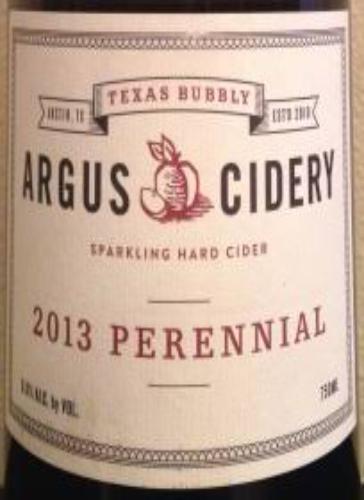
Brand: Argus Cider
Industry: Food